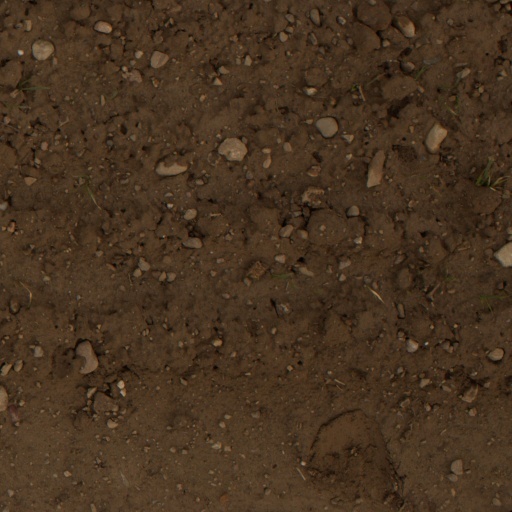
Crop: wheat